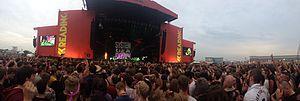
Reading Festival Panorama de la Main Stage en 2013
Les Reading and Leeds Festivals sont deux festivals de musique Rock ayant lieu annuellement pendant les jours fériés britanniques de la fin août à Reading et Leeds en Angleterre. Ils partagent tous deux la même affiche et durent trois jours.